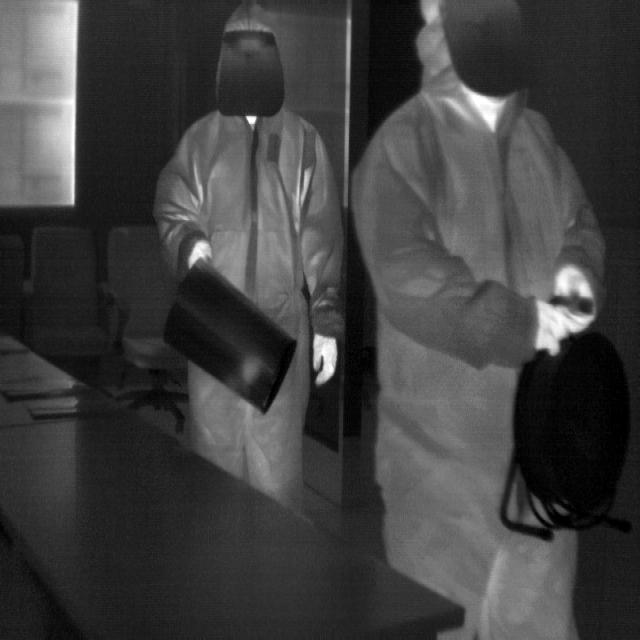
Detected objects:
label: person
label: person